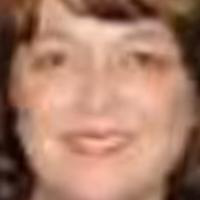
Age group: age 41-55